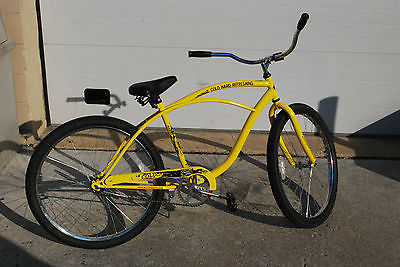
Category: bicycle